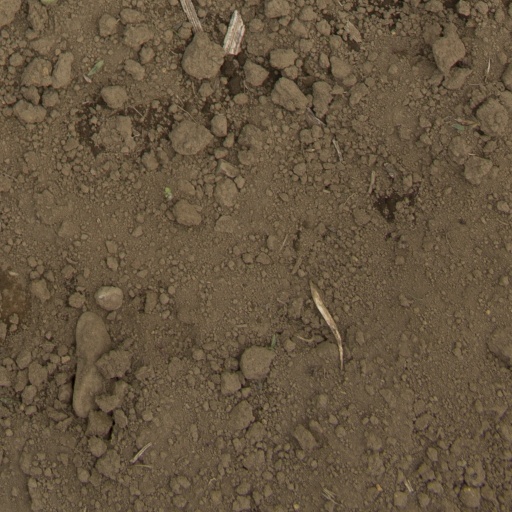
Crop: Jerusalem artichoke